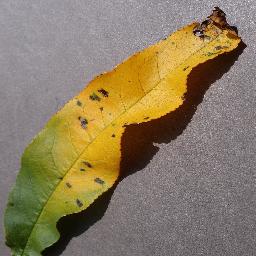
Label: Peach___Bacterial_spot